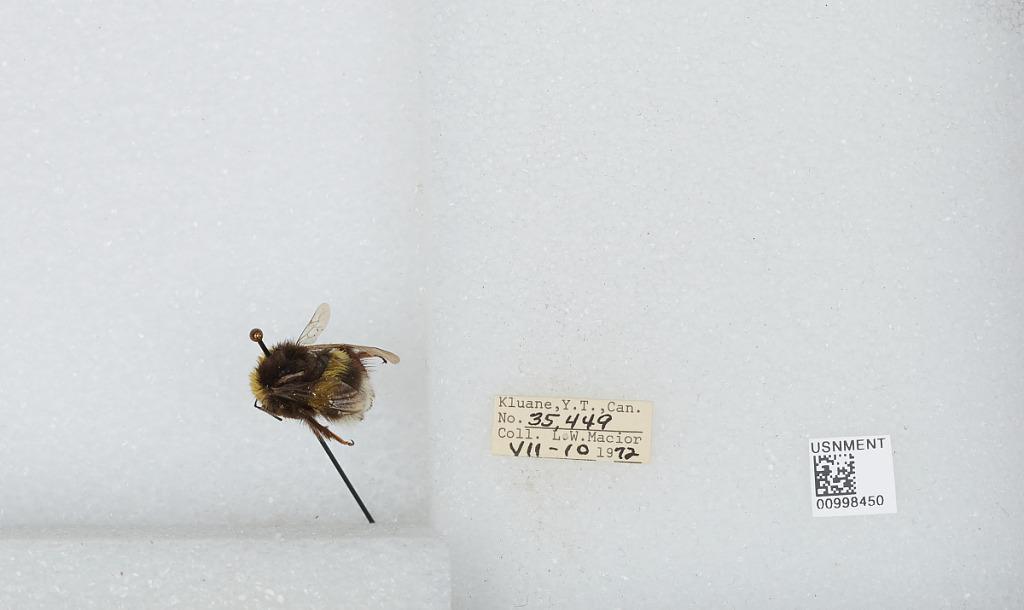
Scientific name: Bombus (Bombus) lucorum (Linnaeus)
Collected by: L. Macior
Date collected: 1972-7-10
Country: Canada
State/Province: Yukon Territory
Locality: Kluane
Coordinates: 60.75, -139.5